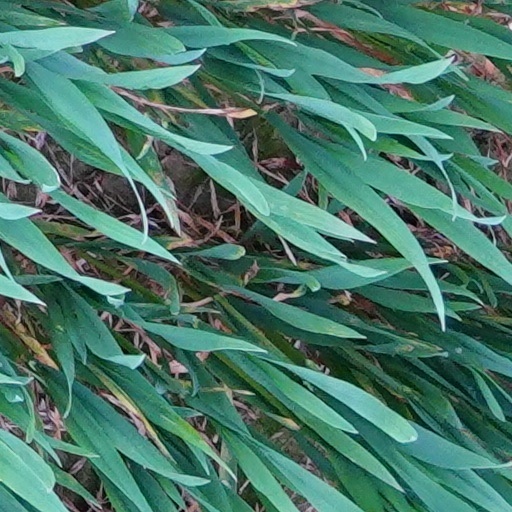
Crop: wheat